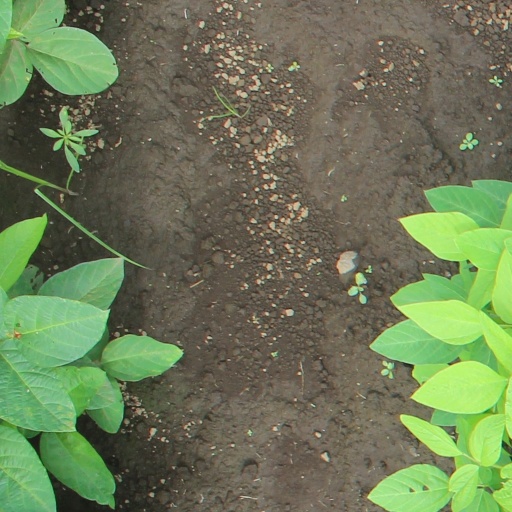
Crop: soybean